La Paloma Theatre

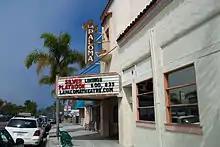
La Paloma Theatre

La Paloma Theatre is a historic Spanish Colonial Revival style movie theater in Encinitas, California.